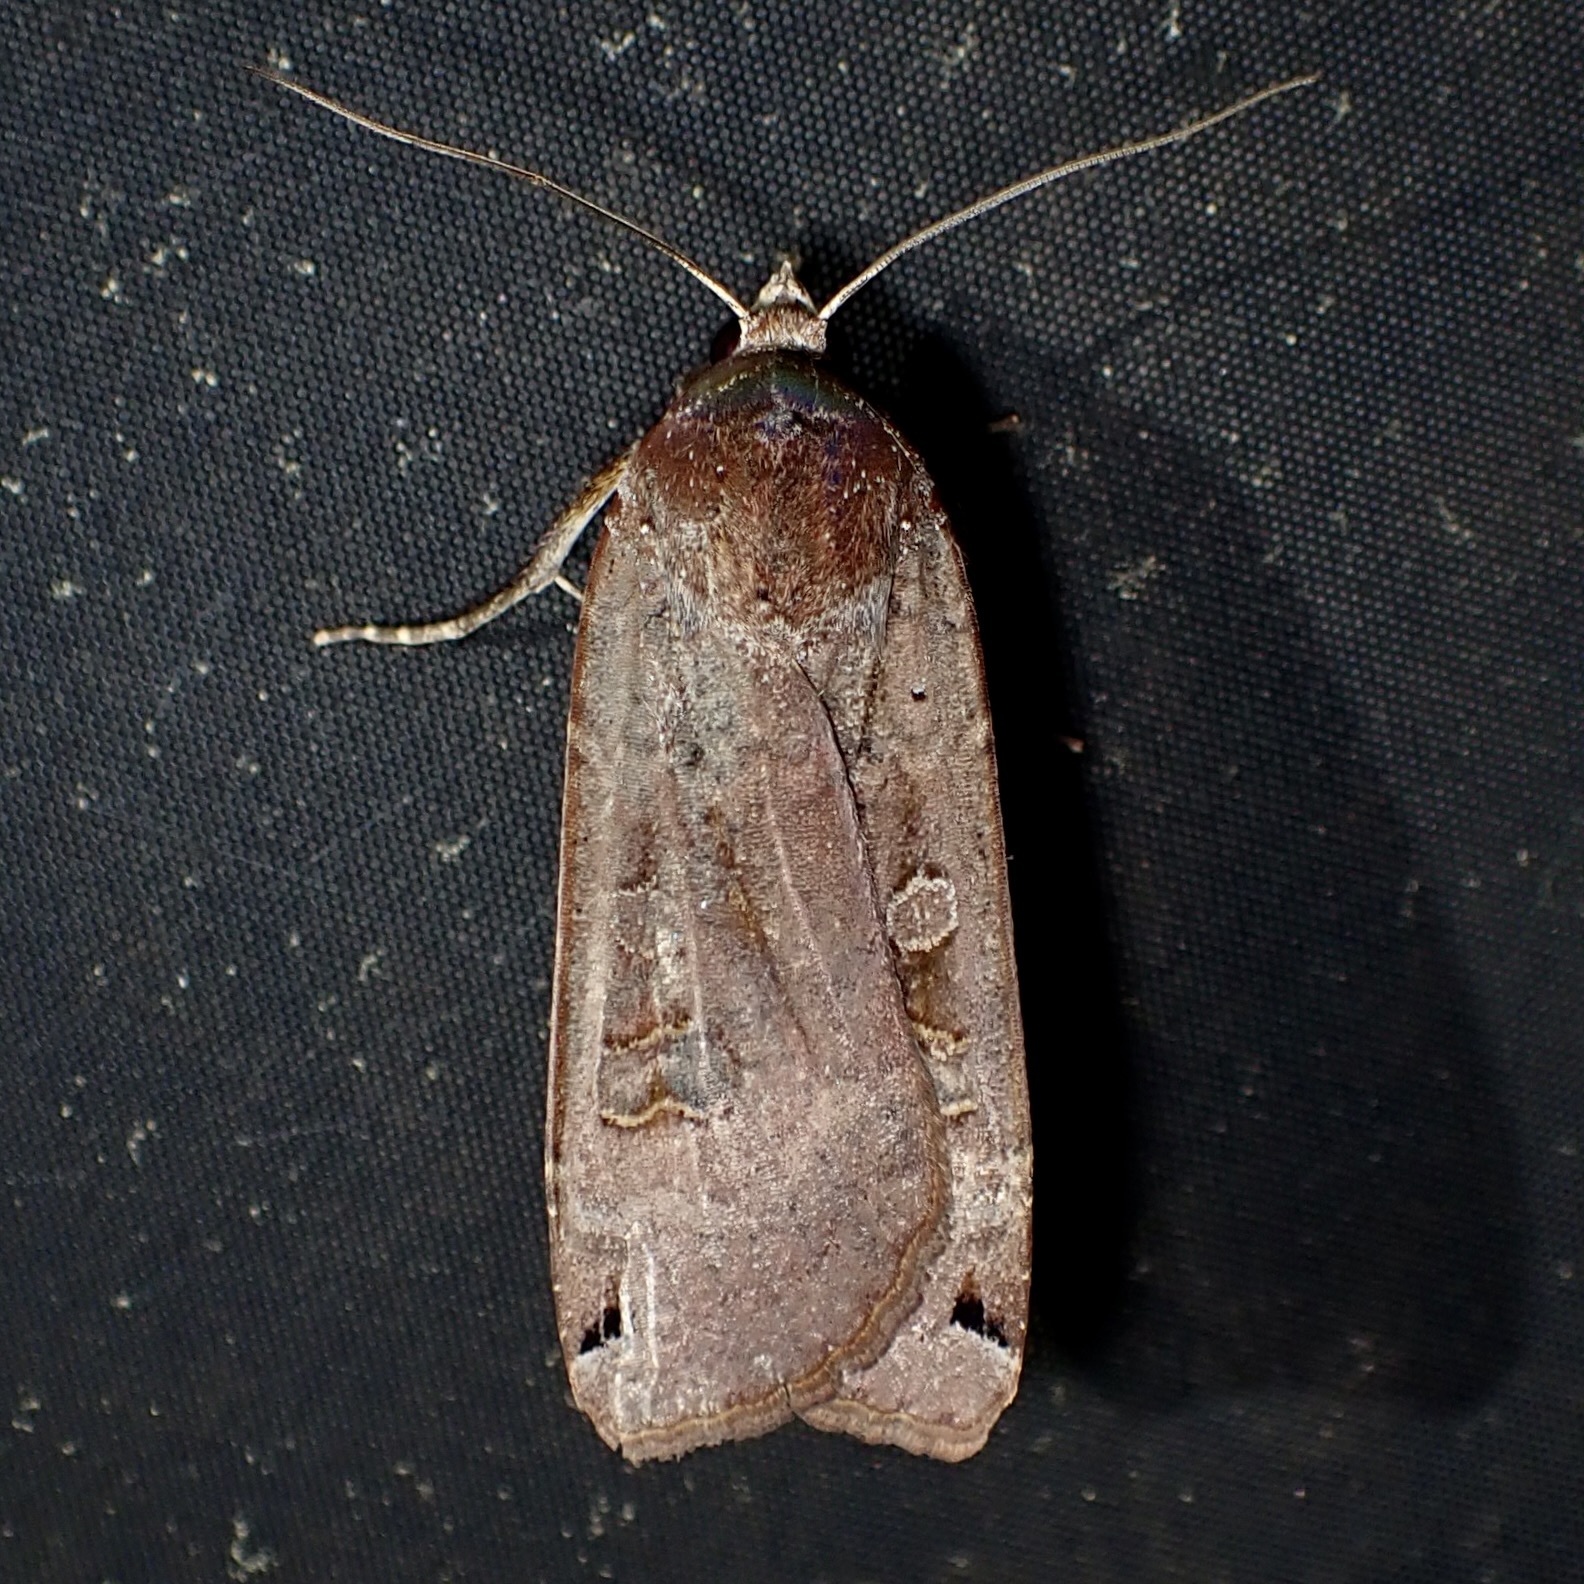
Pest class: cutworms